Kim Philby

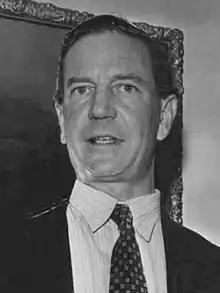
Philby in 1955

Harold Adrian Russell "Kim" Philby (1 January 191211 May 1988) was a British intelligence officer and a double agent for the Soviet Union. In 1963, he was revealed to be a member of the Cambridge Five, a spy ring that had divulged British secrets to the Soviets during World War II and in the early stages of the Cold War. Of the five, Philby is believed to have been the most successful in providing secret information to the Soviets.